Tandy 1000

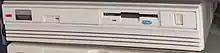
Front view of a Tandy 1000 RLX

The RLX is the 'mid-range' offering of the RL line. It has a 10 MHz 286 (surface-mounted) and 512 KB of RAM, and unlike other 286-based Tandy 1000 models, it supports 384 KB of extended memory when RAM is expanded to the maximum 1 MB. However, it is not a full AT-class machine, as it still has an 8-bit ISA bus (as with the RL, one half-size expansion slot) and only 8 IRQs and 4 DMA channels. While the three-voice sound chip and DAC are still present, Tandy video was dropped in favor of an AcuMos VGA controller offering 256 KB of video memory and standard VGA graphics resolutions. The parallel port is bidirectional, a first for the Tandy 1000 series. The RLX has one 1.44 MB 3.5" floppy drive; an empty drive bay can host a second such drive. The hard disk RLX/HD comes with a 20 MB hard disk and 1 MB RAM preinstalled. The hard disk occupies the empty drive bay, so this version supports only a single floppy drive.